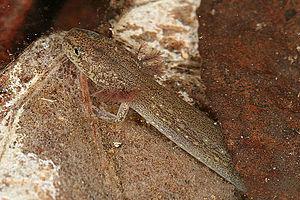
Eurycea tonkawae est une espèce d'urodèles de la famille des Plethodontidae.